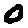
Label: 0